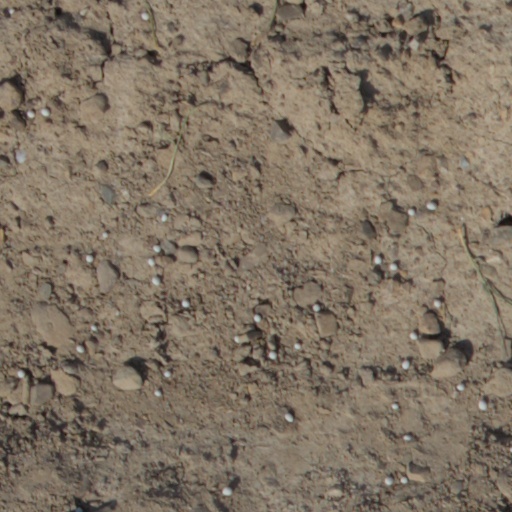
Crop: wheat